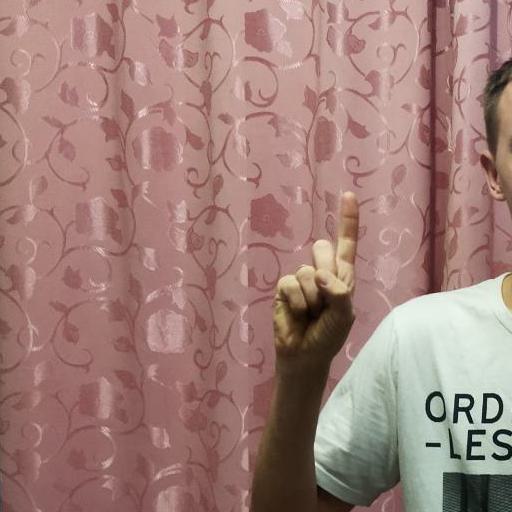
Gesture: one